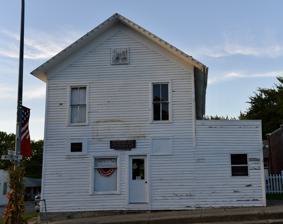
Building: Former Audubon County Courthouse
Country: United States of America
Year built: 1874
United States historic place Audubon County Courthouse U.S. National Register of Historic Places Show map of Iowa Show map of the United States Location Washington and Kilworth Sts. Exira, Iowa Coordinates 41°35′29″N 94°52′30″W / 41.59139°N 94.87500°W / 41.59139; -94.87500 Area Less than one acre Built 1874 NRHP reference No. 77000493 Added to NRHP July 26, 1977 The Former Audubon County Courthouse , also known as the Audubon County Historical Society Museum , is a historic building located in Exira, Iowa , United States.  Court proceedings were first held in a schoolhouse in Hamlin's Grove after Audubon County was established in 1851.  The county seat was relocated to Exira ten years later, and a disagreement erupted over where the county seat should be located.  The county board of supervisors made an appropriation for a new courthouse in 1871, but its construction was delayed due to the disagreement.  Exira eventually won and officials constructed the courthouse for about $2,200. The Exira Hall Company was established to build the two-story, frame structure.  County offices were located on the first floor and the courtroom was located on the second floor. The county seat was moved to Audubon in 1879. It is unknown what the building was used for between 1879 and 1887 when the local Knights of Pythias lodge took over the rent and later acquired the title. The second floor was used for the lodge.  The building's name was changed to the Opera House when the first floor was rented out to travelling musical and theater groups, and Chautauquas .  The first silent movies were also shown in the hall.  The first floor had a seating capacity of nearly 400. Other uses for the building have included the town's first library, a bakery, restaurant, cafe, an outreach center, as well as other uses.  The Audubon County Historical Society eventually acquired the building for use as a museum.  It was listed on the National Register of Historic Places in 1977. References